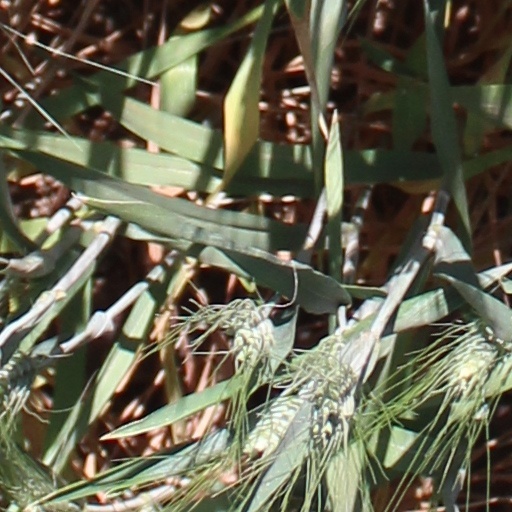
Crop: wheat